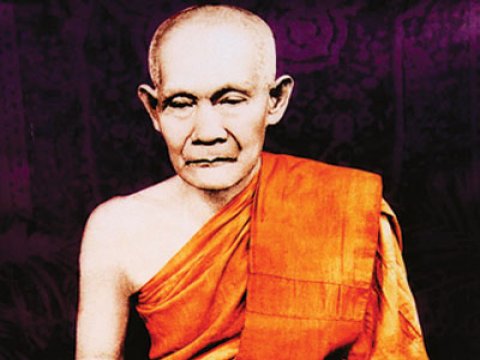
หลวงปู่ไข่ อินทสโร

อินฺทสโรภิกฺขุ (ไข่) หรือที่รู้จักกันดีในหมู่นักสะสมพระเครื่องว่า หลวงปู่ไข่ วัดเชิงเลน เป็นชาวแปดริ้ว บ้านเกิดอยู่บริเวณ ประตูน้ำท่าไข่ อำเภอเมืองฉะเชิงเทรา จังหวัดฉะเชิงเทราในปัจจุบัน หลวงปู่เกิดเมื่อวันอาทิตย์ที่ 5 มิถุนายน พ.ศ. 2402 ตรงกับขึ้น5 ค่ำ เดือน 7 ปีมะแม เป็นบุตรของนายกล่อม นางบัว จันทร์สัมฤทธิ์ มีพี่น้องกี่คนไม่ปรากฏ
ขณะที่ท่าน อายุ 6 ขวบ(ประมาณ พ.ศ. 2408) บิดาได้นำไปฝากเป็นศิษย์หลวงพ่อปาน วัดโสธร คือวัดโสธรวราราม จังหวัดฉะเชิงเทราในปัจจุบัน เพื่อให้เรียนหนังสือ ต่อมาจึงได้บรรพชาเป็นสามเณรเมื่อได้บรรพชาแล้วก็ได้หัดเทศน์มหาชาติและเทศน์ประชัน
กล่าวกันว่าหลวงพ่อปู่ไข่มีความสามารถในการเทศน์มหาชาติกัณฑ์กุมารและกัณฑ์มัทรีได้ไพเราะกังวานจับใจผู้ฟังยิ่งนักแม้ภายหลังเมื่อชราแล้ว ศิษย์ผู้อยู่ใกล้ชิดก็มักจะได้ยินหลวงปู่ทบทวนการเทศน์มหาชาติ ทั้ง 2 กัณฑ์ ในตอนกลางคืนอยู่เสมอๆ
ครั้นเมื่อหลวงพ่อปาน วัดโสธร มรณภาพแล้ว หลวงปู่ไข่ได้ไปอยู่กับพระอาจารย์จวง วัดน้อย ซึ่งปัจจุบันอยู่ในอำเภอพนัสนิคม จังหวัดชลบุรี จนกระทั่งพระอาจารย์จวงมรณภาพ ขณะนั้นหลวงปู่ไข่มีอายุได้ 15 ปี (ประมาณ พ.ศ.2417)
ตามประวัติกล่าวว่าหลวงปู่ไข่ ได้เดินทางมากรุงเทพฯ ไปอยู่กับพระอาจารย์รูปหนึ่ง (ไม่ปรากฏนาม) ที่วัดหงส์รัตนาราม อำเภอบางกอกใหญ่ ฝั่งธนบุรี เพื่อเรียนพระปริยัติธรรม อีก 3 ปีต่อมา (ประมาณ พ.ศ.2420) หลวงปู่ไข่ได้เดินทางไปอยู่กับพระอาจารย์เอี่ยม วัดลัดด่าน ซึ่งอยู่ที่แม่กลอง จังหวัดสมุทรสงคราม และได้เล่าเรียนปริยัติธรรมและพระวินัยจนอายุครบบวช (ประมาณ พ.ศ.2422) จึงได้อุปสมบทที่วัดนี้ โดยมี
พระอาจารย์เนตร วัดบ้านแหลม เมืองสมุทรสงคราม เป็นพระอุปัชฌาย์
พระอาจารย์เอี่ยม วัดลัดด่าน เมืองสมุทรสงคราม เป็นพระกรรมวาจาจารย์
พระอาจารย์ภู่ วัดบางกะพ้อม เมืองสมุทรสงคราม เป็นพระอนุสาวนาจารย์
อุปสมบทแล้วได้เดินทางไปเรียนพระกรรมฐานกับพระอาจารย์รูปหนึ่ง (ไม่ปรากฏนาม) ซึ่งอยู่ที่เชิงเขา แขวงเมืองกาญจนบุรี เรียนอยู่ระยะหนึ่งจึ่งกลับมาอยู่วัดลัดด่านตามเดิม
ต่อมาหลวงปู่ไข่ได้ออกธุดงค์ไปตามสำนักพระอาจารย์ต่างๆ ซึ่งอยู่ที่อำเภอโพธาราม เมืองราชบุรี และเมืองกาญจนบุรี จากนั้นได้กลับมาอยู่ที่วัดลัดด่านอีกระยะหนึ่ง จึงได้ออกธุดงค์ไปเรียนวิปัสสนากรรมฐานกับพระอาจารย์ในถ้ำที่เมืองกาญจนบุรีเป็นเวลาประมาณ 6 ปี (ราว พ.ศ. 2423 - 2429)
ตามประวัติกล่าวถึงเหตุการณ์ตอนนี้ว่า
"ท่านเล่าว่า ระหว่างอยู่ในถ้ำนั้น ตกกลางคืนจะมีสิงห์สาราสัตย์ต่างๆ เข้ามานอนล้อมกอด พอเช้ามืดต่างคนต่างออกไปหากิน ส่วนท่านก็จะออกบิณฑบาตเป็นกิจวัตรประจำวัน (ท่านฉันหนเดียว)
เมื่อท่านศึกษาอยู่ในถ้ำนั้นเป็นเวลานานพอสมควร เห็นว่าจะช่วยเหลือโลกได้บ้างแล้ว ท่านก็เดินธุดงค์ออกจากถ้ำไปในที่ต่าง ๆ โดยไม่ยอมขึ้นรถลงเรือ และไม่มีจุดหมายปลายทาง สุดแต่มืดที่ไหนก็กางกลดนอนที่นั่น เช้าก็ออกเดินธุดงค์ต่อไป
ในระหว่างทางมีราษฎรมาขอความช่วยเหลือไม่ว่าจะเป็นเรื่องใด เรื่องตกทุกข์ได้ยาก หรือเจ็บไข้ได้ป่วยหรือเป็นบ้าเสียจริต ท่านมีจิตเมตตาช่วยรักษาให้ตามที่อธิษฐานทุกคน"
หลวงปู่ไข่เดินธุดงค์อยู่ราว ๑๕ ปี (ประมาณ พ.ศ.๒๔๒๙ - พ.ศ.๒๔๔๔) เกียรติคุณของหลวงปู่ไข่ได้เลื่องลือเข้ามาถึงกรุงเทพฯ จึงมีผู้นิมนต์มาอยู่ที่วัดบางยี่เรือ ฝั่งธนบุรี เป็นเวลา ๑ ปี จากนั้นหลวงปู่ไข่ก็ออกธุดงค์ไปตามป่าเขาลำเนาไพรอีกหลายปี ในที่สุดหลวงปู่ไข่ก็เดินทางเข้ามากรุงเทพฯ อีกครั้งหนึ่ง เข้าใจว่าคงราว ๆ พ.ศ.๒๔๕๕ -พ.ศ.๒๔๖๑
การเดินทางเข้ากรุงเทพฯ ครั้งนี้ หลวงปู่ไข่ได้เลือกจำพรรษาอยู่ที่วัดเชิงเลน หรือวัดบพิตรพิมุขวรวิหาร ทั้งนี้เพราะที่วัดบพิตรพิมุขมีพระภิกษุน้อย และมีคณะกุฏิ ซึ่งใช้เป็นที่เก็บศพ และบางครั้งก็มีชาวบ้านเข้ามาใช้เป็นที่ถ่ายอุจจาระด้วย ดังนั้นคณะกุฏินี้จึงเป็นสถานที่เงียบสงบ ไม่มีใครมารบกวนมากนัก หลวงปู่ไข่จึงเข้ามาอยู่ที่คณะกุฏิในป่าช้าของวัดบพิตรพิมุข สมัยนั้นพระภิกษุรูปใดจะเข้ามาอยู่วัดก็ได้โดยเสรี ไม่ต้องมีบัตรและไม่มีใครตรวจตรา ไม่ต้องขออนุญาต เพียงแต่ถึงคราวเข้าปุริมพรรษา ก็บอกกล่าวเจ้าอาวาสให้รับทราบ เพื่อจะได้จำพรรษาที่วัดนั้น และเมื่อหลวงปู่ไข่มาอยู่ที่วัดบพิตรพิมุขนั้น พระกวีวงศ์ (กระแจะ วสุตตโม ป.ธ.๔) เป็นเจ้าอาวาส
ในระหว่างที่หลวงปู่ไข่จำพรรษาอยู่ ณ วัดบพิตรมุข หลวงปู่ไข่ได้ปฏิบัติทางธรรมและสร้างการกุศลหลายประการ ได้แก่ สอนพระกรรมฐานแก่บรรพชิตและฆราวาส ช่วยอนุเคราะห์แก่ผู้เจ็บไข้ได้ทุกข์ บริจาคทรัพย์ส่วนตัวและชักชวนบรรดาศิษย์และผู้ที่คุ้นเคยให้มาร่วมการทำบุญ เช่น สร้างพระพุทธปฏิมา ซ่อมพระพุทธรูปของเก่าที่ชำรุดหักพังให้ดีขึ้น สร้างพระไตรปิฎก โดยหลวงปู่ไข่ลงมือจารใบลานด้วยตนเองบ้าง ให้ช่างจารขึ้นบ้าง ซ่อมแซมกุฏิที่ชำรุดทรุดโทรมให้ดีขึ้น สร้างกุฏิเป็นห้องแถวไม้ขึ้นอีกหลายกุฏิ ทั้งได้สร้างถนน สระน้ำ ถังรับน้ำฝน ขึ้นภายในบริเวณวัด สร้างแท่นสำหรับนั่งพักภายในคณะกุฏิให้เป็นที่สะดวกแก่พระภิกษุสามเณรที่อาศัยอยู่ในคณะนั้น เป็นต้น นอกจากนี้ยังปรากฏว่า เมื่อครั้งหลวงปู่ไข่จำพรรษาอยู่ตามหัวเมือง ก็ได้สร้างและปฏิสังขรณ์วัดต่าง ๆ มาแล้วหลายแห่ง
หลวงปู่ไข่เป็นผู้ที่ตั้งมั่นอยู่ในคุณพระรัตนตรัย มีจิตสุขุมเยือกเย็นประกอบด้วยเมตตากรุณา มีจริยาวัตรอัธยาศัยเรียบร้อย เคร่งครัดในทางสัมมาปฏิบัติ เป็นที่เคารพนับถือแก่บรรดาศิษย์และผู้ที่รู้จักคุ้นเคยทั้งในกรุงเทพฯ และต่างจังหวัดเป็นอันมาก หลวงปู่ไข่เป็นพระที่สมณะใฝ่สันโดษ เจริญวิปัสสนากรรมฐานเป็นนิตย์ไม่ยุ่งเกี่ยวกับใคร บรรดาศิษย์ของหลวงปู่ไข่ได้ป่วยก็มาหา หลวงปู่ไข่ก็จะแนะนำให้ไปซื้อยามาเสกให้กิน เมื่อมีเวลาว่างหลวงปู่ไข่ก็จะสร้างพระ ตะกรุด ธง และเหรียญออกแจกจ่ายแก่บรรดาศิษย์
ราว พ.ศ. ๒๔๗๐ หลวงปู่ไข่เตรียมบาตร กลด และย่ามเพื่อจะออกธุดงค์ แต่บรรดาศิษย์ทั้งที่เป็นข้าราชการ พ่อค้า ได้ปรึกษาหารือกันว่า หลวงปู่ไข่ชราภาพมากแล้ว หากออกธุดงค์คราวนี้ไซร้คงจะไม่ได้กลับมาแน่ จึงได้นิมนต์ยับยั้งไว้ โดยขอให้หลวงปู่ไข่อยู่วิปัสสนากรรมฐานแก่บรรดาศิษย์ต่อไป
หลวงปู่ไข่เริ่มอาพาธด้วยโรคชราตั้งแต่วันที่ ๗ มกราคม พ.ศ.๒๔๗๕ ครั้นวันที่ ๑๖ มกราคม พ.ศ.๒๔๗๕ เวลา ๑๓.๒๕ น. ก็ถึงแก่มรณภาพ
ก่อนเวลาที่จะมรณภาพ หลวงปู่ได้ข่มความทุกข์เวทนาอยู่ในเวลานั้น ให้หายไปได้ ประดุจบุคคลที่ไม่มีอาการเจ็บป่วยใด ๆ แล้วขอให้ศิษย์ที่พยาบาลอยู่ ประคองตัวให้ลุกขึ้นนั่ง และให้จุดธูปเทียนบูชาพระ เมื่อกระทำนมัสการบูชาพระเสร็จแล้วก็เจริญสมาธิสงบระงับจิต เงียบเป็นปกติอยู่ประมาณ ๑๕ นาที ก็หมดลมปราณ
ถึงวาระสุดท้ายศิษย์ผู้คอยเฝ้าพยาบาลอยู่ จึงประคองตัวหลวงปู่ไข่ให้นอนลง รวมอายุได้ ๗๔ ปี พรรษา ๕๔ พรรษา
ตามปรกติที่วัดบพิตรพิมุขไม่มีที่ประชุมเพลิงศพโดยเฉพาะ ด้วยเหตุนี้คณะสงฆ์เห็นว่าหลวงปู่ไข่ เป็นพระเก่าแก่ของวัด และมีผู้เคารพนับถือมาก จึงขออนุญาตเป็นกรณีพิเศษเพื่อทำการประชุมเพลิงศพหลวงปู่ไข่ที่บริเวณกุฏิ กำหนดประชุมเพลิงในวันที่ ๒๓ เมษายน พ.ศ.๒๔๗๖ เวลา ๑๗.๐๐ น. (คือประมาณ ๑๐๐ วันหลังจากมรณภาพ สมัยนั้น วันขึ้นปีใหม่เป็นวันที่ ๑ เมษายน)
ในวันประชุมเพลิงศพ มีคนมาร่วมงานมากมาย ถึงกับล้นออกไปตามตรอกซอยและถนน พอถึงเวลาเคลื่อนศพเพื่อนำไปขึ้นเชิงตะกอน ทันใดนั้นเอง แผ่นดินบริเวณคณะได้เกิดไหวขึ้น คนตกใจถึงกับออกปากว่า อภินิหารของหลวงปู่มากเหลือเกิน
เมื่อประชุมเพลิง แล้วสัปเหร่อได้จัดการแปรธาตุเก็บอัฐิ บรรดาศิษย์เข้าขออัฐิของหลวงปู่ไปไว้บูชาเป็นจำนวนมาก ข้อมูลจากเวบวัดบพิตรพิมุข
(จากหนังสือ วัดบพิตรพิมุขวรวิหาร ประวัติและ เกียรติคุณหลวงปู่ไข่ อินทสโร, พิมพ์ครั้งแรก, กรุงเทพมหานคร:โรงพิมพ์มหาจุฬาลงกรณราชวิทยาลัย ,2542)
== ประวัติ ==
หลวงปู่ไข่ ท่านเป็นบุตรของนายกล่อม และ นางบัว จันทร์สัมฤทธิ์ เกิดที่ตำบลท่าไข่ อำเภอเมือง จังหวัดฉะเชิงเทรา เมื่อวันอาทิตย์ที่ 5 มิถุนายน พ.ศ. 2402 อุปสมบทเมื่อปี พ.ศ. 2422 ที่วัดลัดด่าน อำเภอแม่กลอง จังหวัดสมุทรสงคราม โดยมีพระสนิทสมณคุณ (เนตร) เจ้าอาวาสวัดบ้านแหลม จังหวัดสมุทรสงคราม เป็นพระอุปัชฌาย์ พระอาจารย์เอี่ยม วัดลัดด่าน เป็นพระกรรมวาจาจารย์ พระอาจารย์ภู่ วัดบางกะพ้อม เป็นพระอนุสาวนาจารย์ ท่านเป็นพระปฏิบัติสมถกรรมฐาน ซึ่งโบราณเรียกว่าพระรุกขมูล คือท่องจาริกไปอาศัยตามโคนไม้ในป่า มุ่งแสวงหาความหลุดพ้นท่านมีอุปนิสัยพูดน้อย เคร่งขรึม รักสันโดษ เคร่งครัดในพระธรรมวินัย ประพฤติตนตามพุทธบัญญัติทุกประการ หลวงปู่ไข่ อินทสโร พระเครื่อง เมื่อมีเวลาว่างท่านก็จะสร้างพระเครื่องตะกรุด ธง และเหรียญออกแจกจ่ายแก่บรรดาลูกศิษย์ ท่านได้มาจำพรรษาอยู่ที่กรุงเทพ ณ วัดเชิงเลน (วัดบพิตรพิมุขวรวิหาร) ได้ทำการสอนพระกรรมฐานแก่บรรพชิตและฆราวาส ช่วยอนุเคราะห์แก่ผู้ที่เจ็บไข้ได้ทุกข์ บริจาคทรัพย์ส่วนตัวของท่าน ให้ และชักชวนสานุศิษย์มาร่วมทำบุญกับท่าน คุณงามความดีและประวัติพระเครื่องของท่าน เช่น การสร้างพระพุทธปฏิมากร และบูรณะซ่อมแซมพระพุทธรูปของเก่าที่ชำรุดหักพังให้ดีขึ้นมาก สร้างพระไตรปิฎกโดยท่านลงมือจารใบลาน ด้วยตนเองด้วย ให้ช่างทำขึ้นบ้าง ครั้นถึงวันที่ 16 มกราคม พ.ศ. 2475 ก็ถึงแก่มรณภาพ สิริรวมอายุได้ 72 ปี พรรษา 52 พรรษา สุดยอดพระเกจิอาจารย์อีก 1 ท่าน
== อ้างอิง ==
หมวดหมู่:บุคคลจากอำเภอเมืองฉะเชิงเทรา
หมวดหมู่:ภิกษุชาวไทย